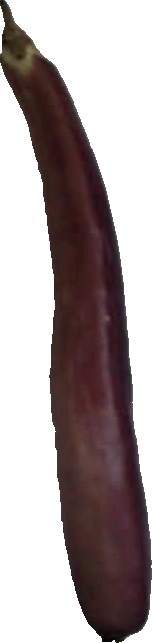
Label: eggplant_long_1